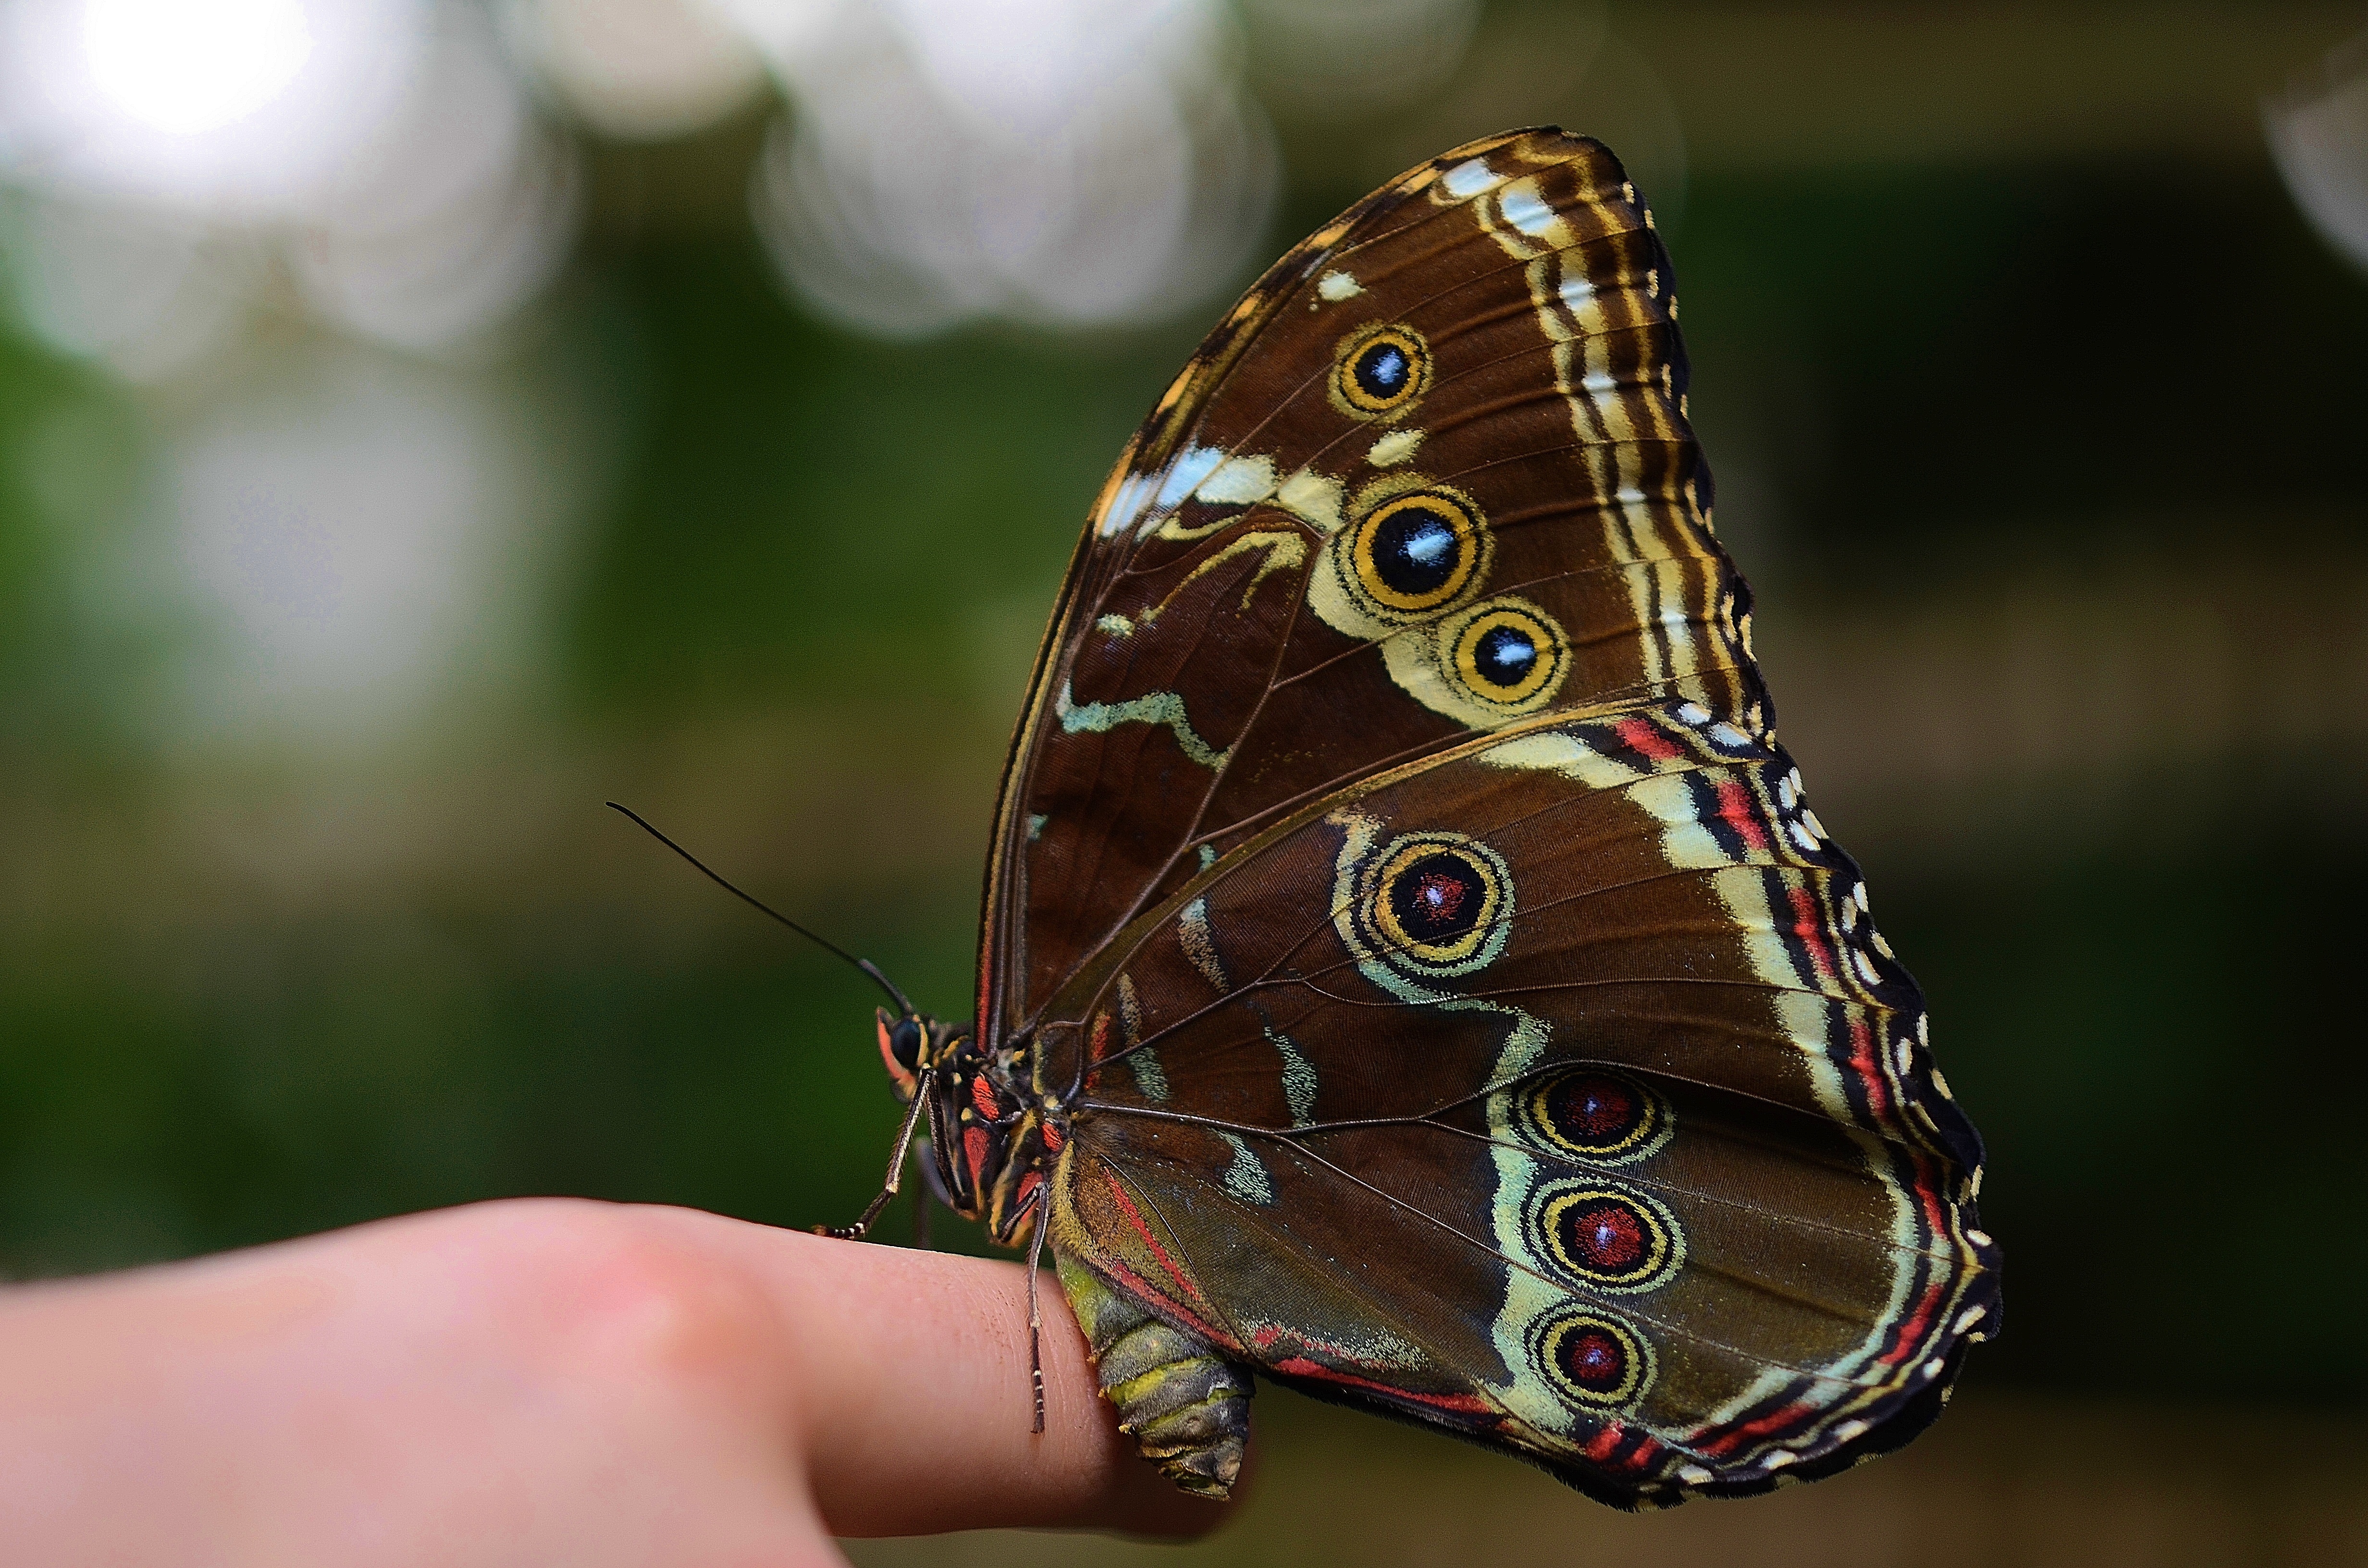
wing, white, photography, leaf, flower, animal, fly, wildlife, insect, macro, moth, butterfly, black, fauna, invertebrate, close up, monarch butterfly, wings, macro photography, arthropod, cocoon, pollinator, moths and butterflies, lycaenid